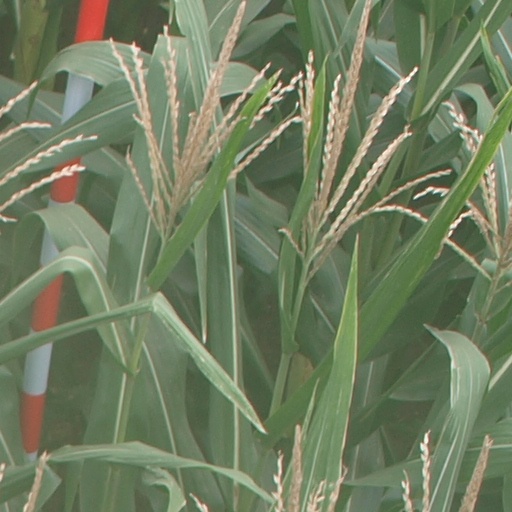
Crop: maize; corn